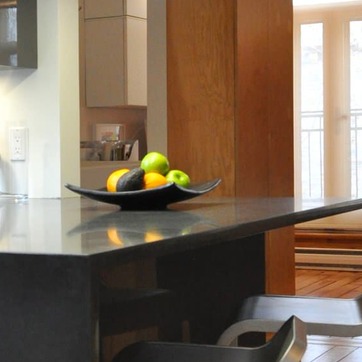
Material: food